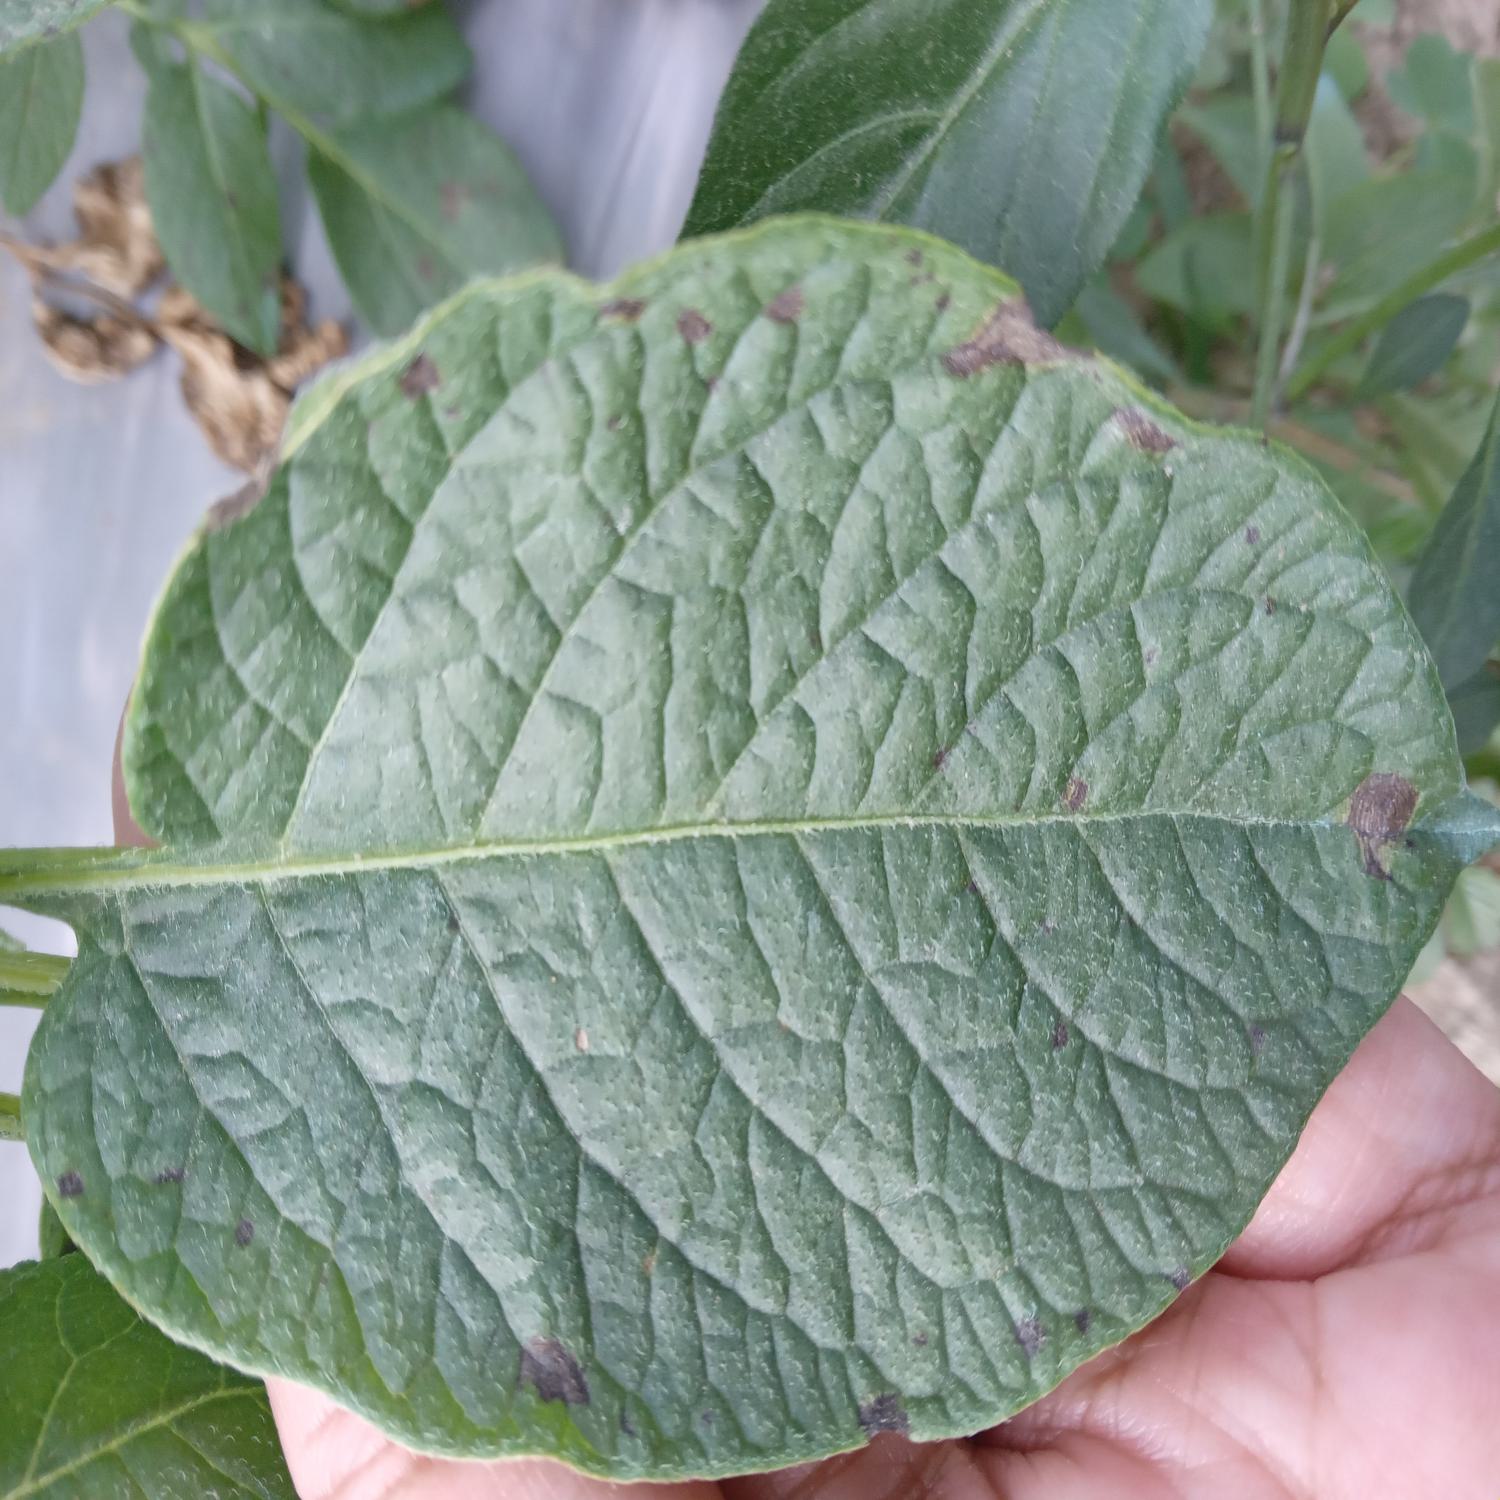
Label: Fungi